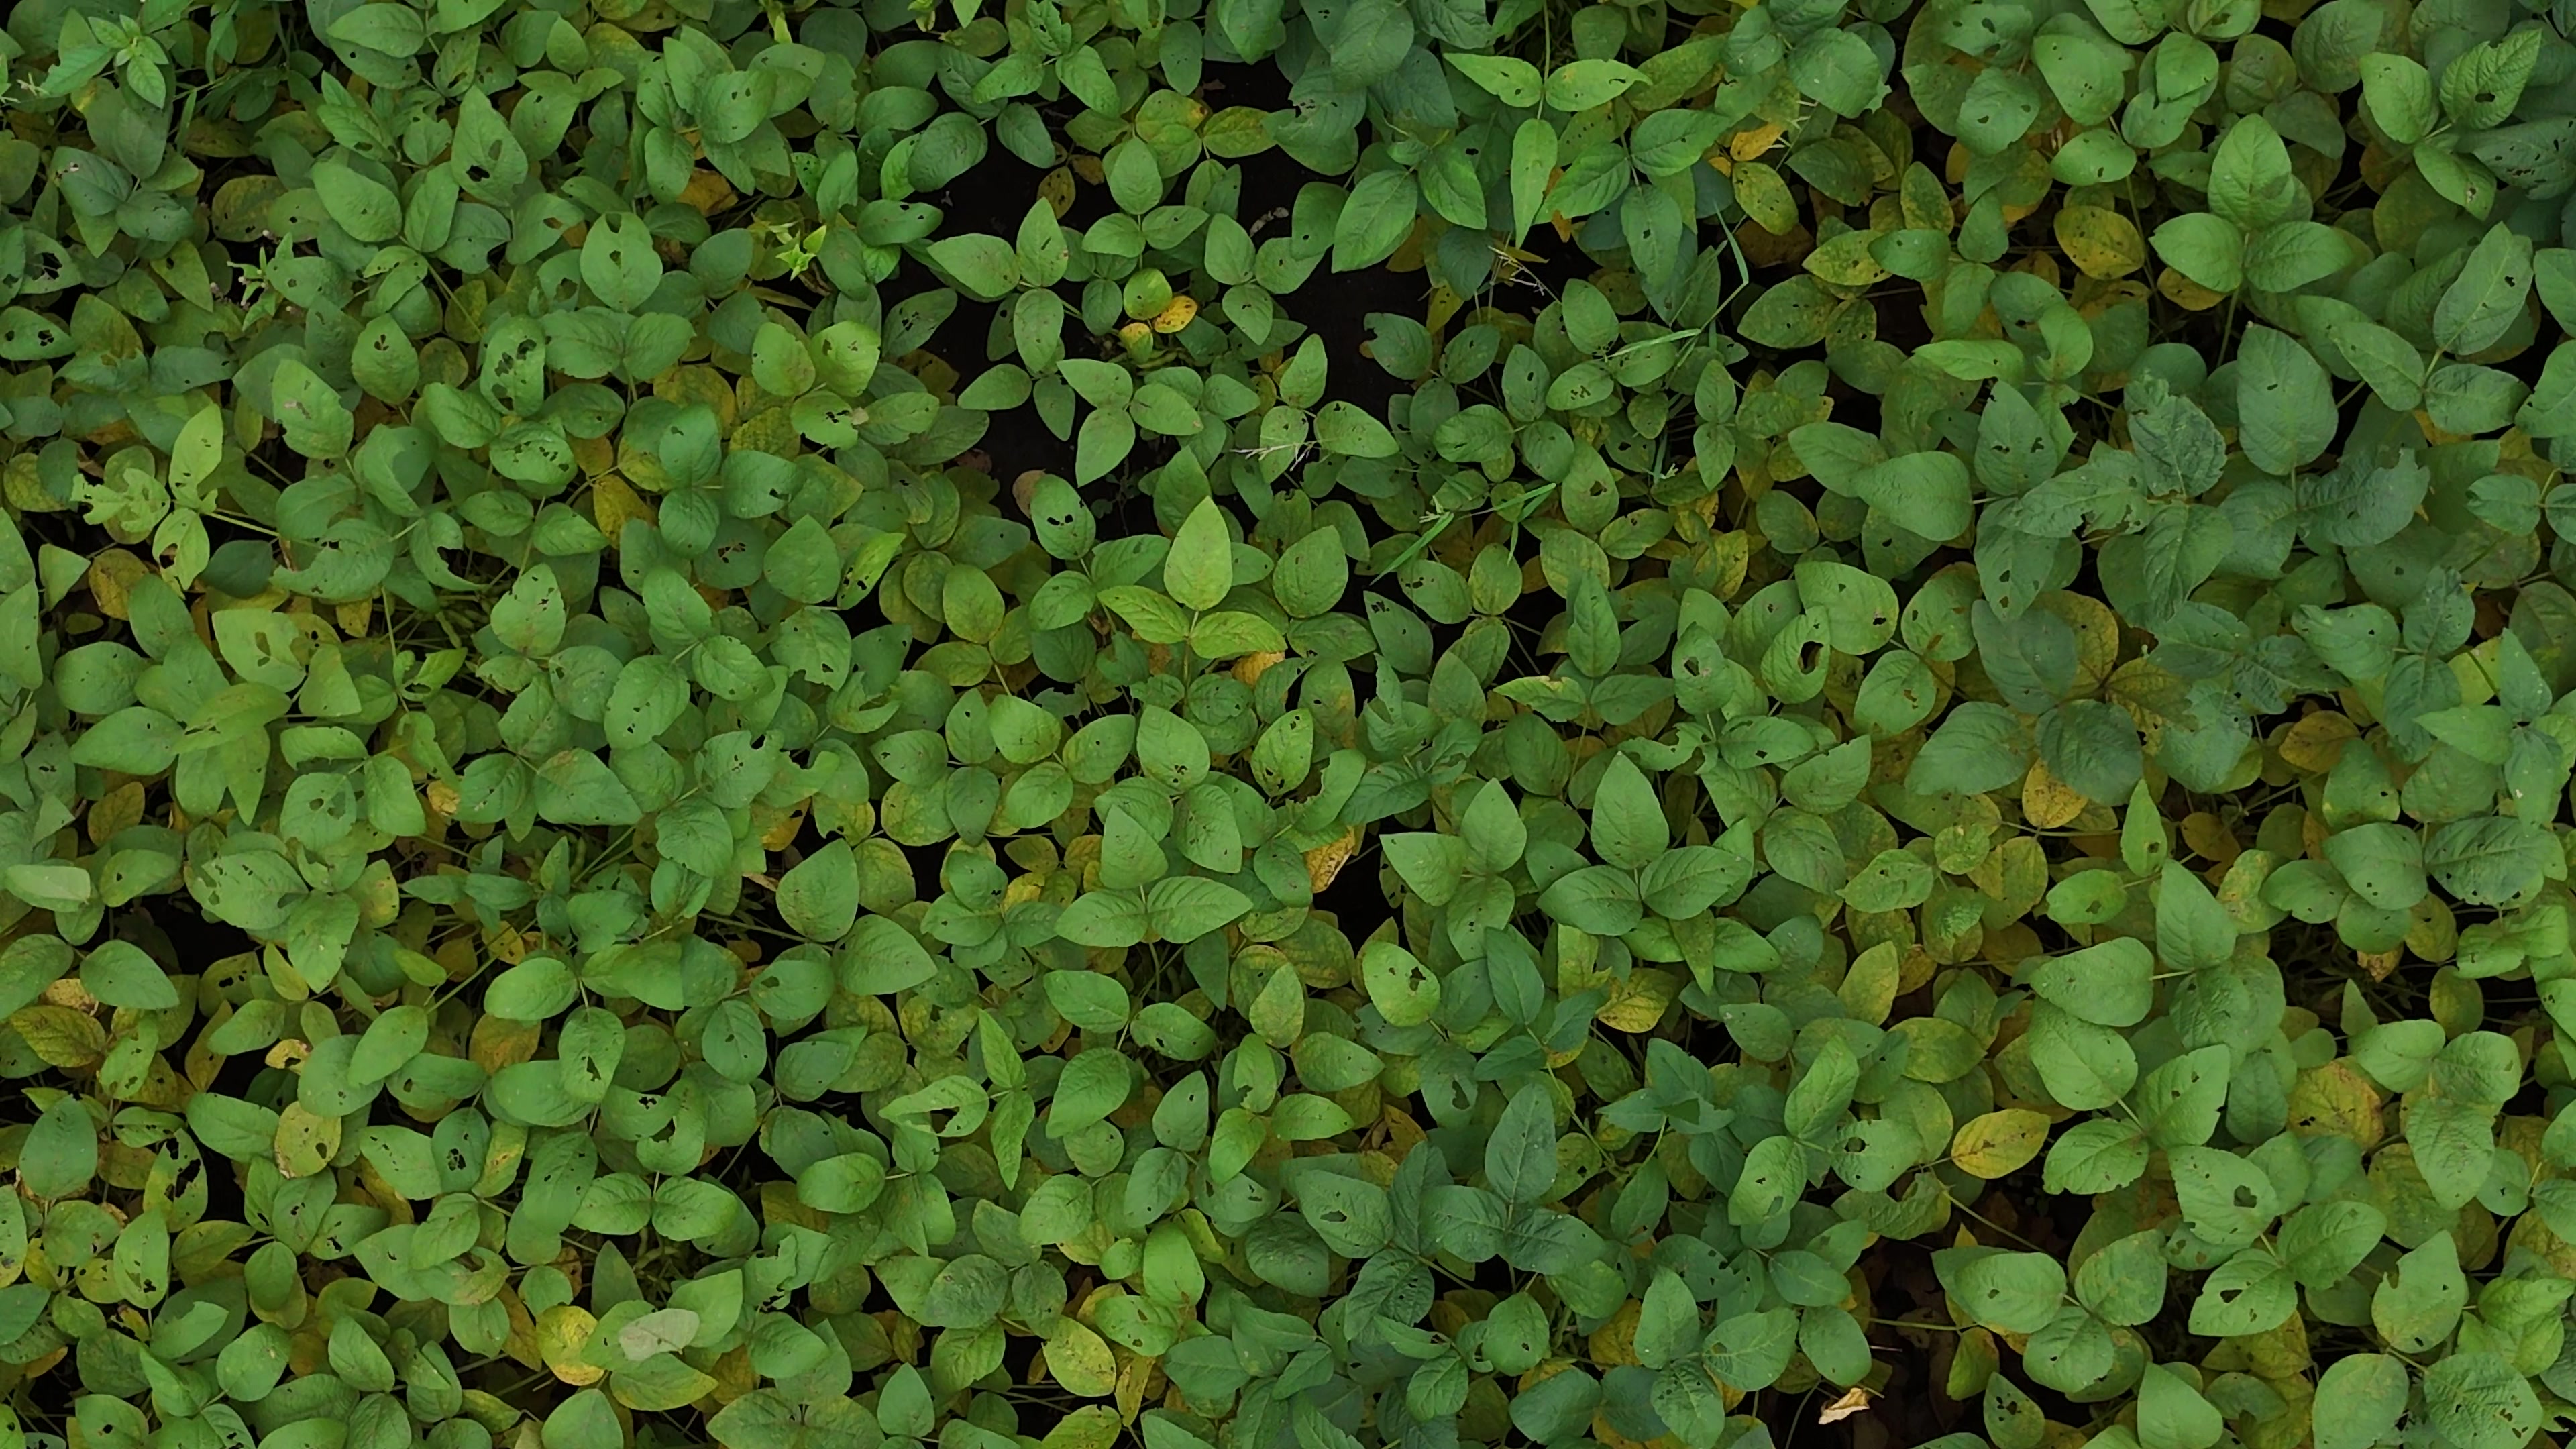
Label: Mosaic